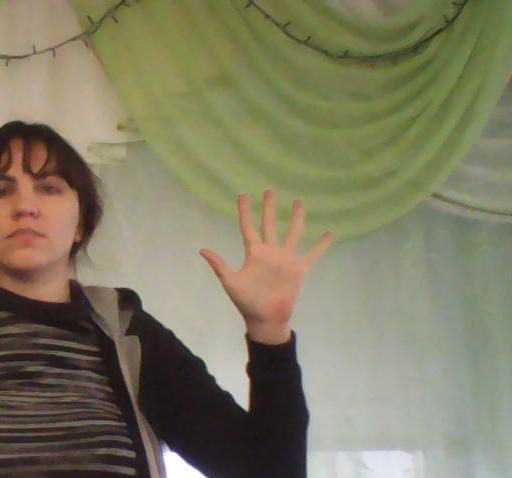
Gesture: palm